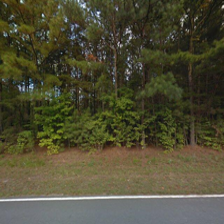
Label: streetView